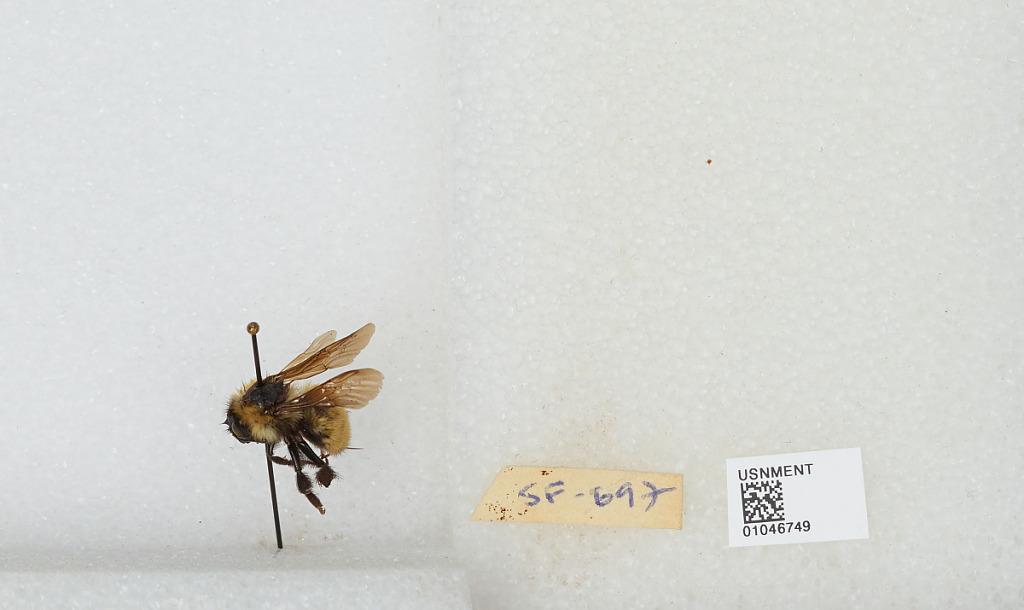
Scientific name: Bombus sp.